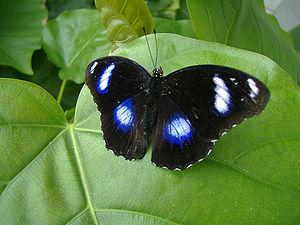
Hypolimnas bolina est une espèce de lépidoptères de la famille des Nymphalidae, de la sous-famille des Nymphalinae et du genre Hypolimnas.
Ngulu est un atoll corallien de neuf îles situé à l'ouest des îles Carolines dans l'océan Pacifique. Il appartient aux îles extérieures de Yap. Du point de vue administratif, c'est une municipalité de l'État de Yap, dans les États fédérés de Micronésie. C'est l'atoll le plus occidental des États fédérés de Micronésie. Il est situé sur la même zone de subduction que les îles Yap, au point de rencontre de la plaque philippine et de la plaque pacifique.